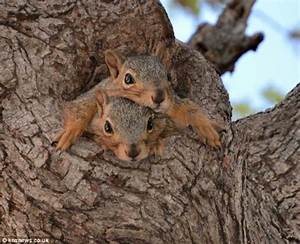
Label: scoiattolo